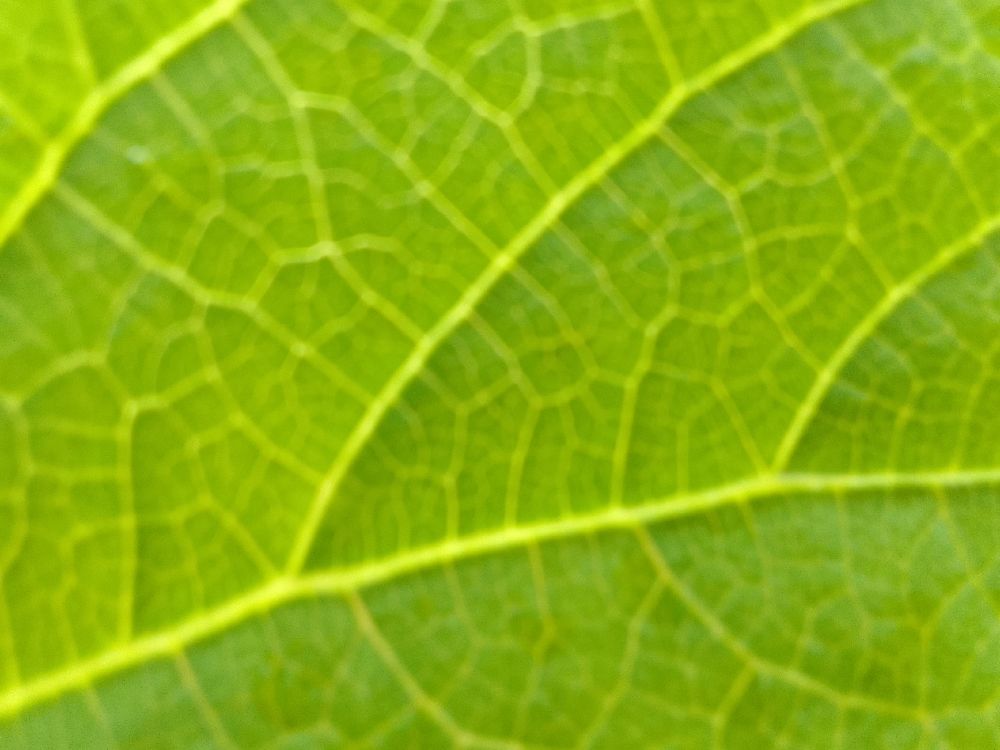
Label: healthy